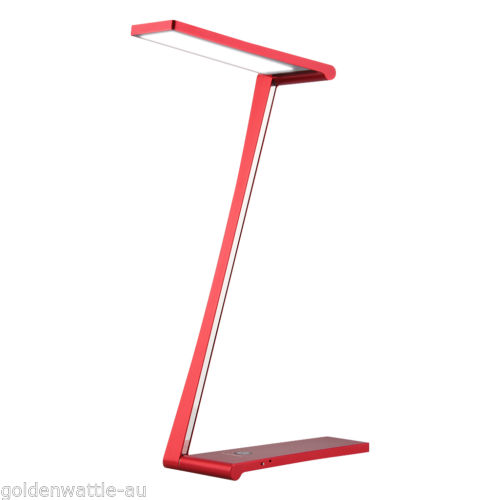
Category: lamp